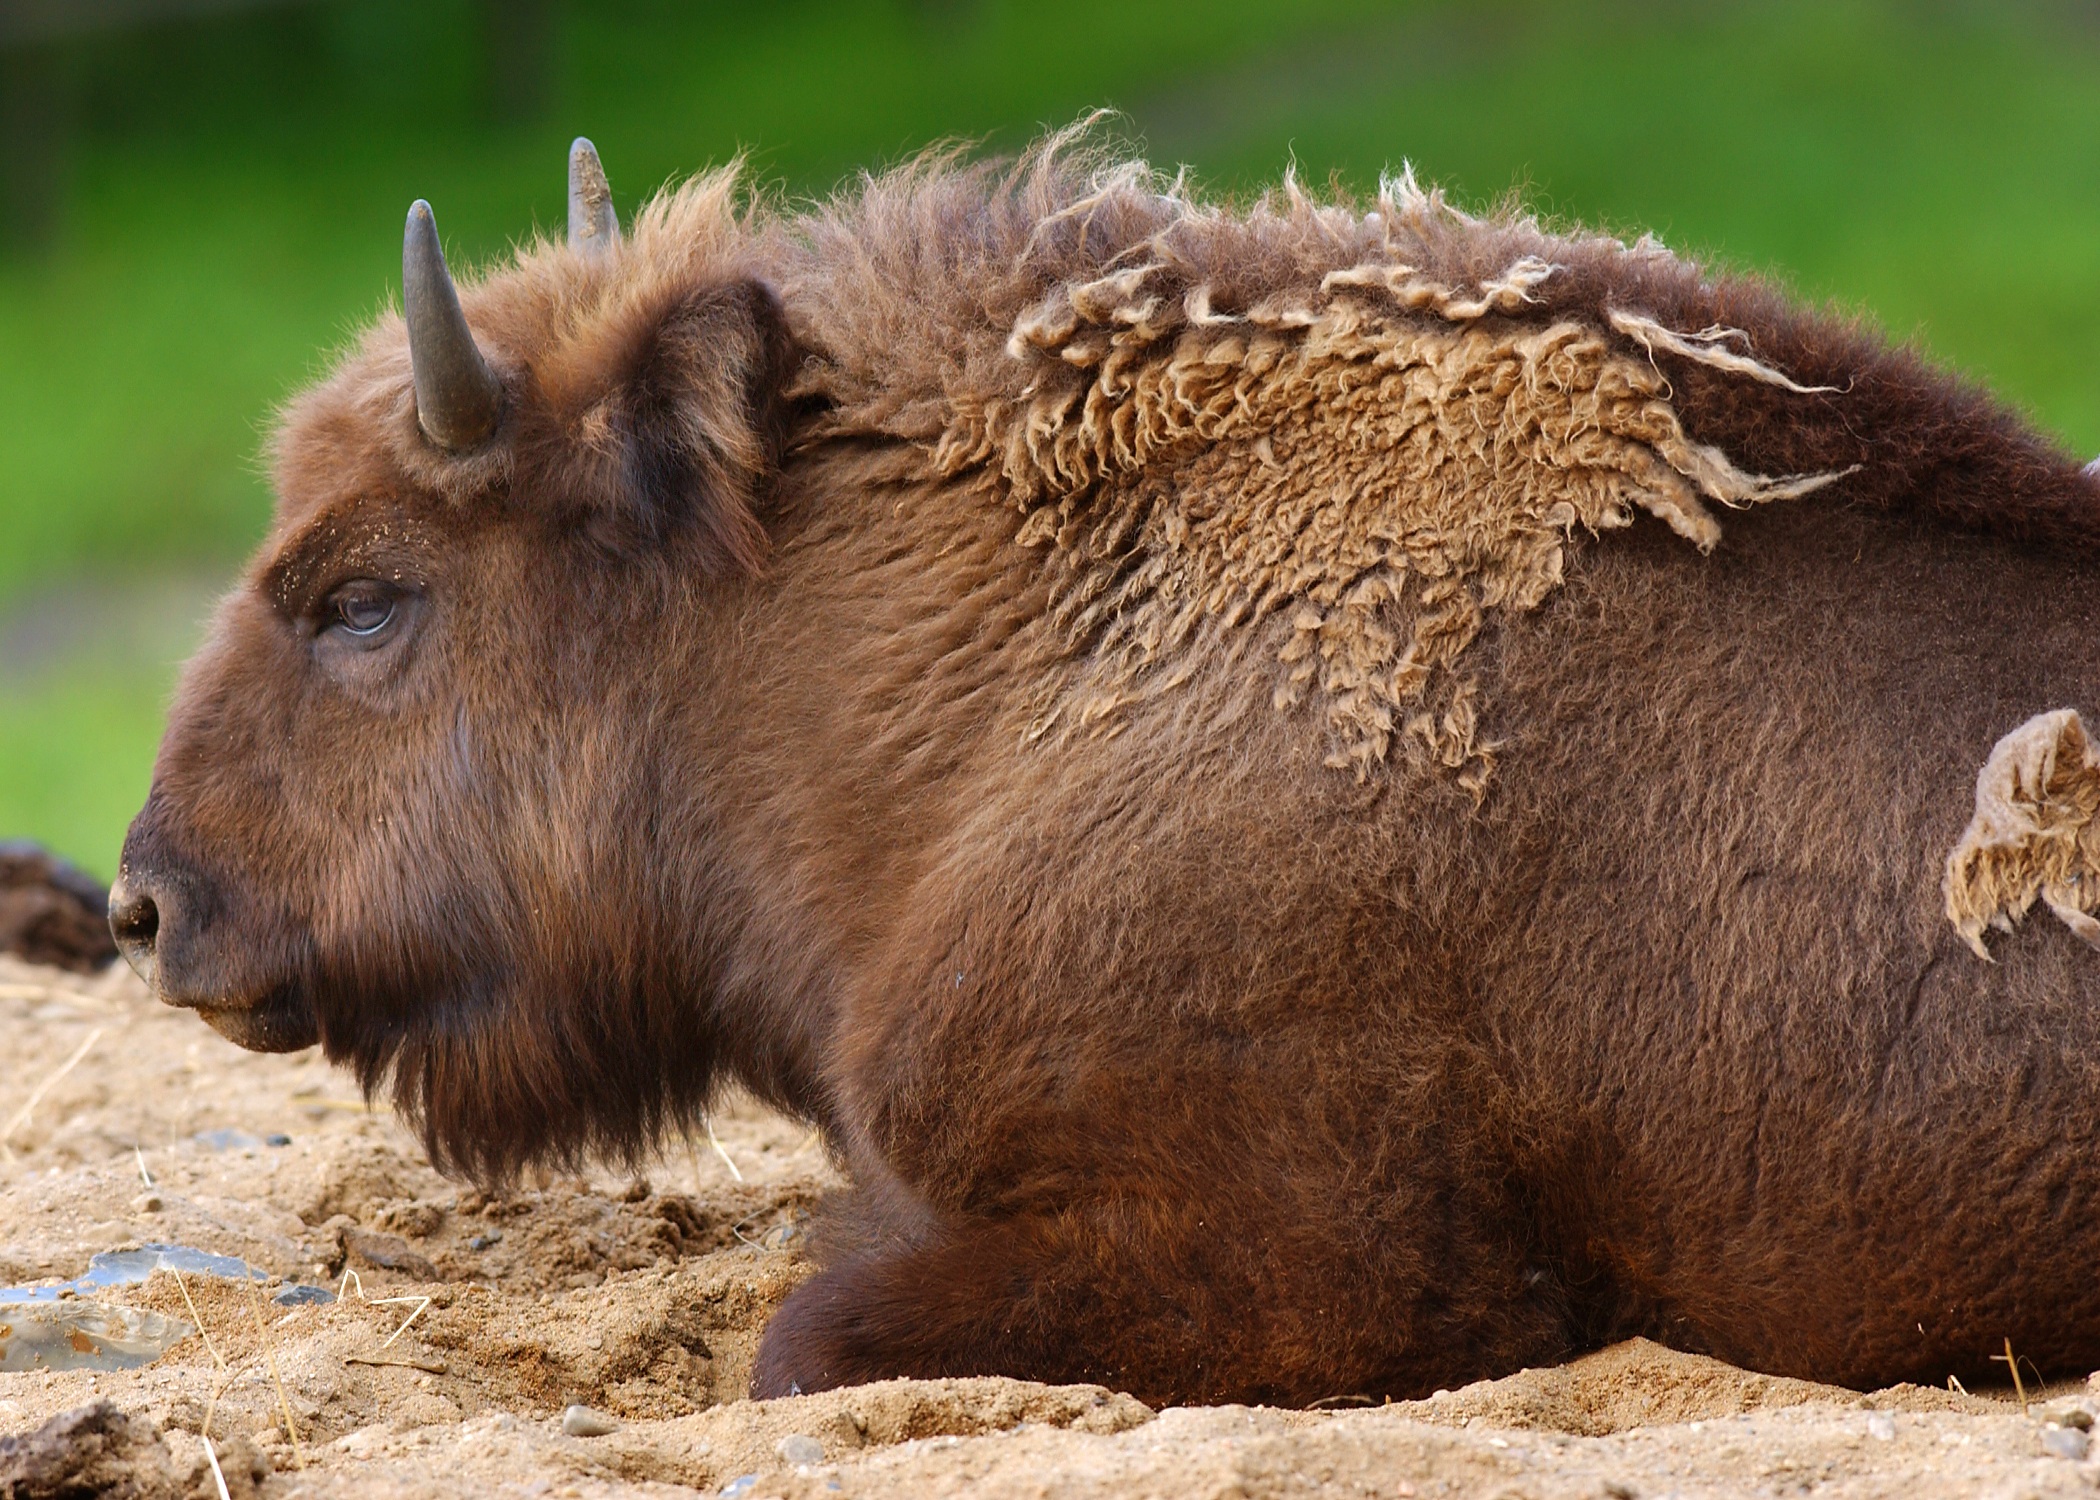
wildlife, mammal, fauna, animals, vertebrate, bison, buffalo, cattle like mammal, muskox